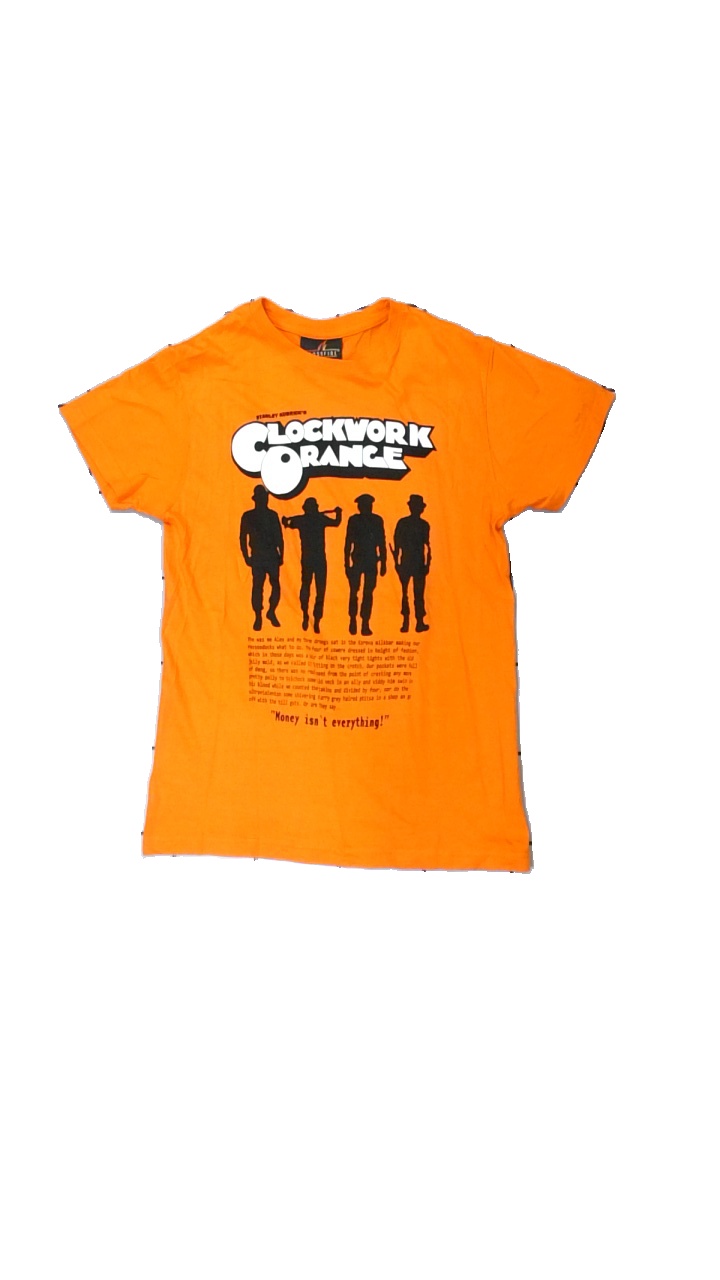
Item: T-shirt (Men)
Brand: Crossfire
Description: orange t-shirt med text på
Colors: White, Black, Orange
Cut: Regular
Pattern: Other
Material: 100% cotton
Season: All
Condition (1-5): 5
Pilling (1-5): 5
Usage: Reuse
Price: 50-100